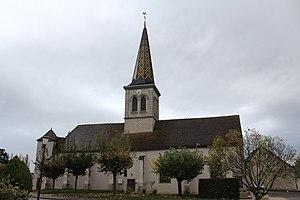
Église Notre-Dame-de-l'Assomption d'Ouroux-sur-Saône.
Ouroux-sur-Saône est une commune française située dans le département de Saône-et-Loire en région Bourgogne-Franche-Comté.